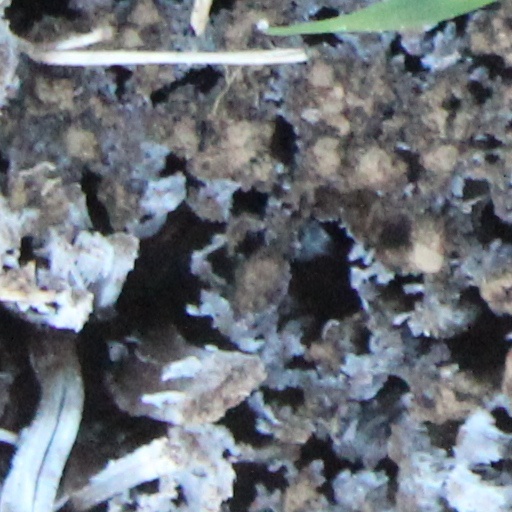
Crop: wheat